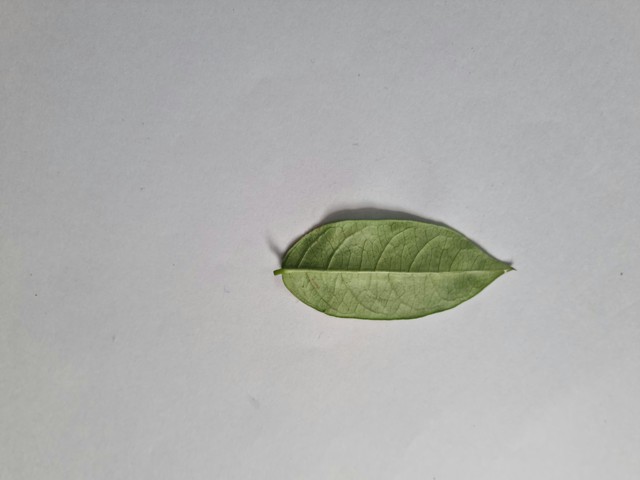
Plant: anantamul